Mariano Puigdollers Oliver

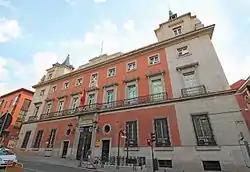
Ministry of Justice, Madrid

In mid-1938 Puigdollers was appointed to Consejo Superior de Protección de Menores, a body controlled by the Ministry of Justice and entrusted with management of redemption program for juvenile offenders. Initially nominated its vice-president, in 1941 he was already referred to as president of the body. It is not clear how long he headed the Consejo, as in the early 1950s he was again noted as its vice-president. In addition, since 1941 Puigdollers served as president of Tribunal de Apelación de Menores and as member of , one more Ministry of Justice dependent body bent on preventing female crime; it dealt chiefly with prostitution, though was also engaged in ideology-driven repressive measures. Last but not least, since the early 1940s Puigdollers was also director and professor of Ética y Derecho Natural at Escuela de Estudios Penitenciarios in Madrid. Like in case of education, also as prominent official within the Francoist penitentiary system Puigdollers is viewed as an ACNdP man, who together with conde Rodezno, and worked on particular state and Church synergy. During early Francoism they were the men who “legislaron todo lo relative a la organización de prisiones y además escribieron sobre ello”.